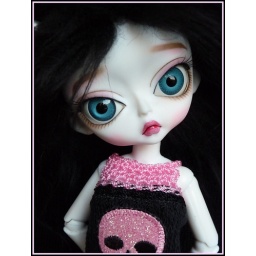
My new girl wearing a fabulous skully dress from blythesocdcloset, thank you Diane!  Fluggs by Fliss, of course!